Mary Rose

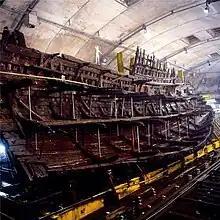

Construction of "Mary Rose" began on 29 January 1510 in Portsmouth and she was launched in July 1511. She was then towed to London and fitted with rigging and decking, and supplied with armaments. Other than the structural details needed to sail, stock and arm the "Mary Rose", she was also equipped with flags, banners and streamers (extremely elongated flags that were flown from the top of the masts) that were either painted or gilded.